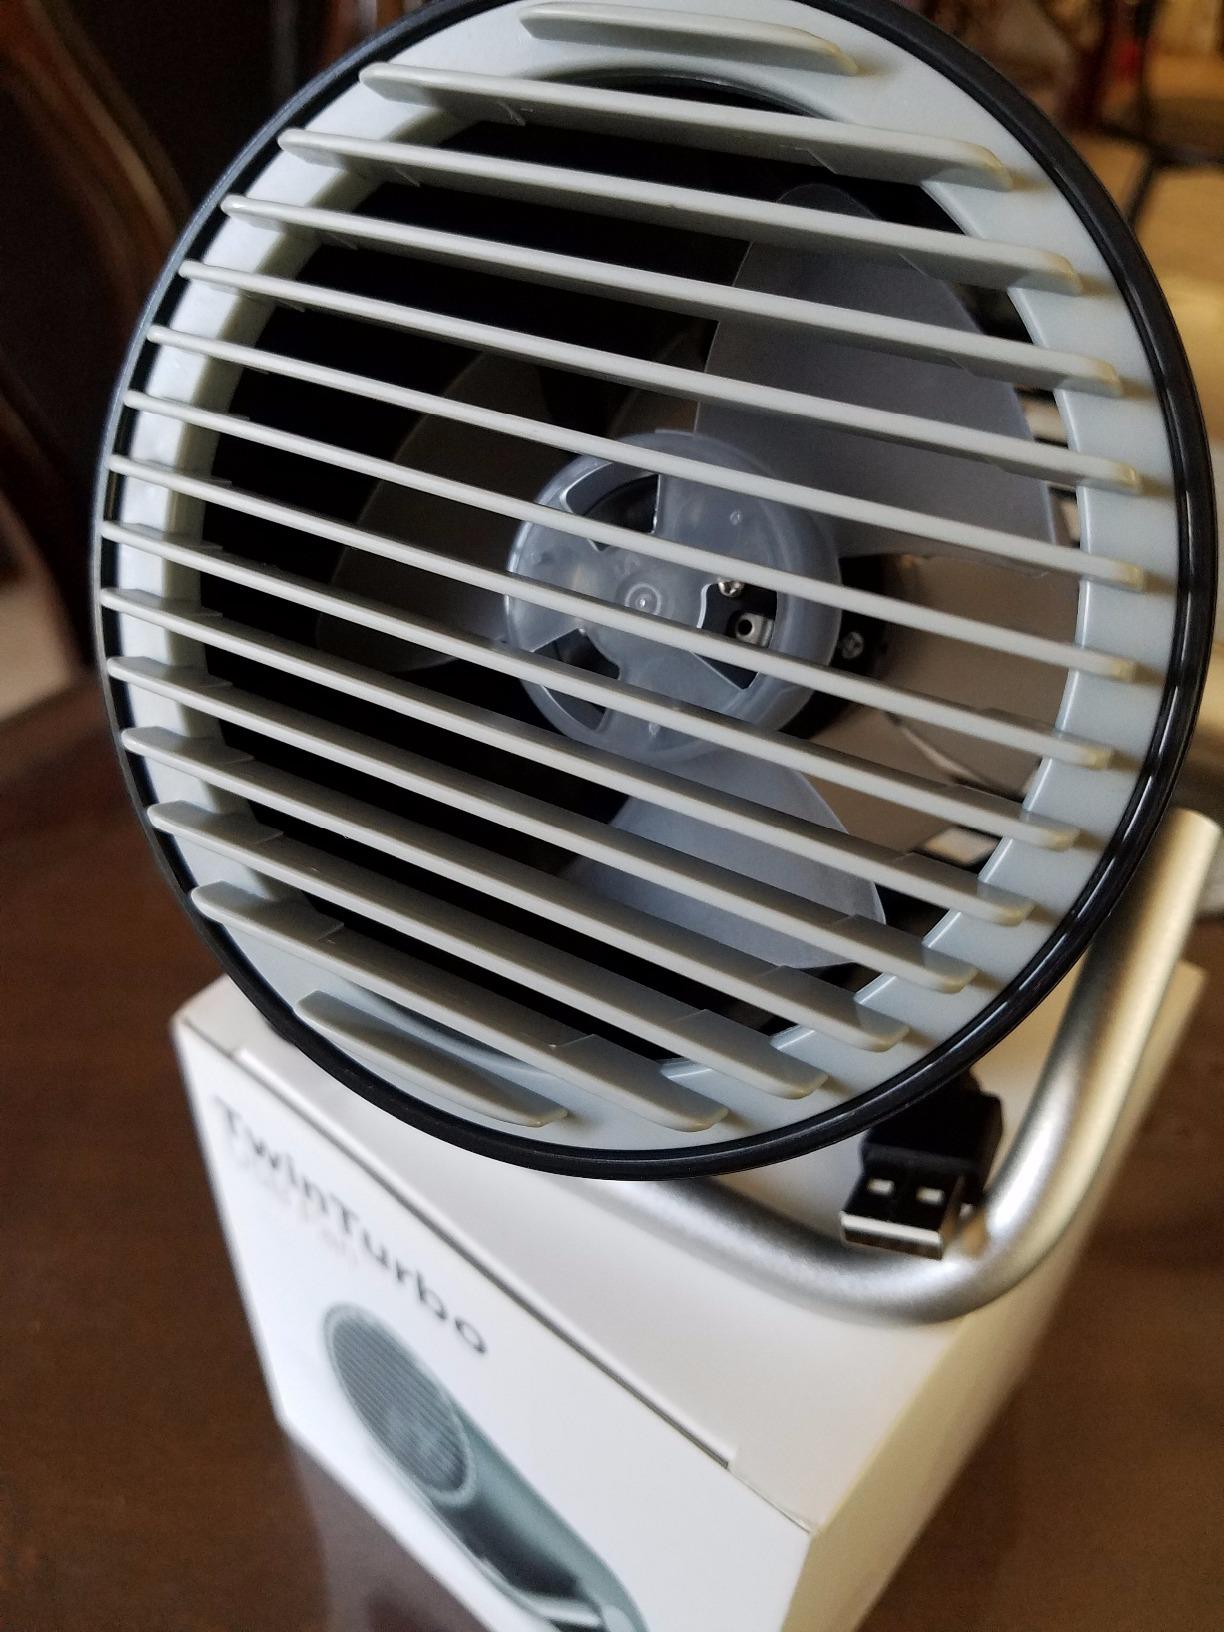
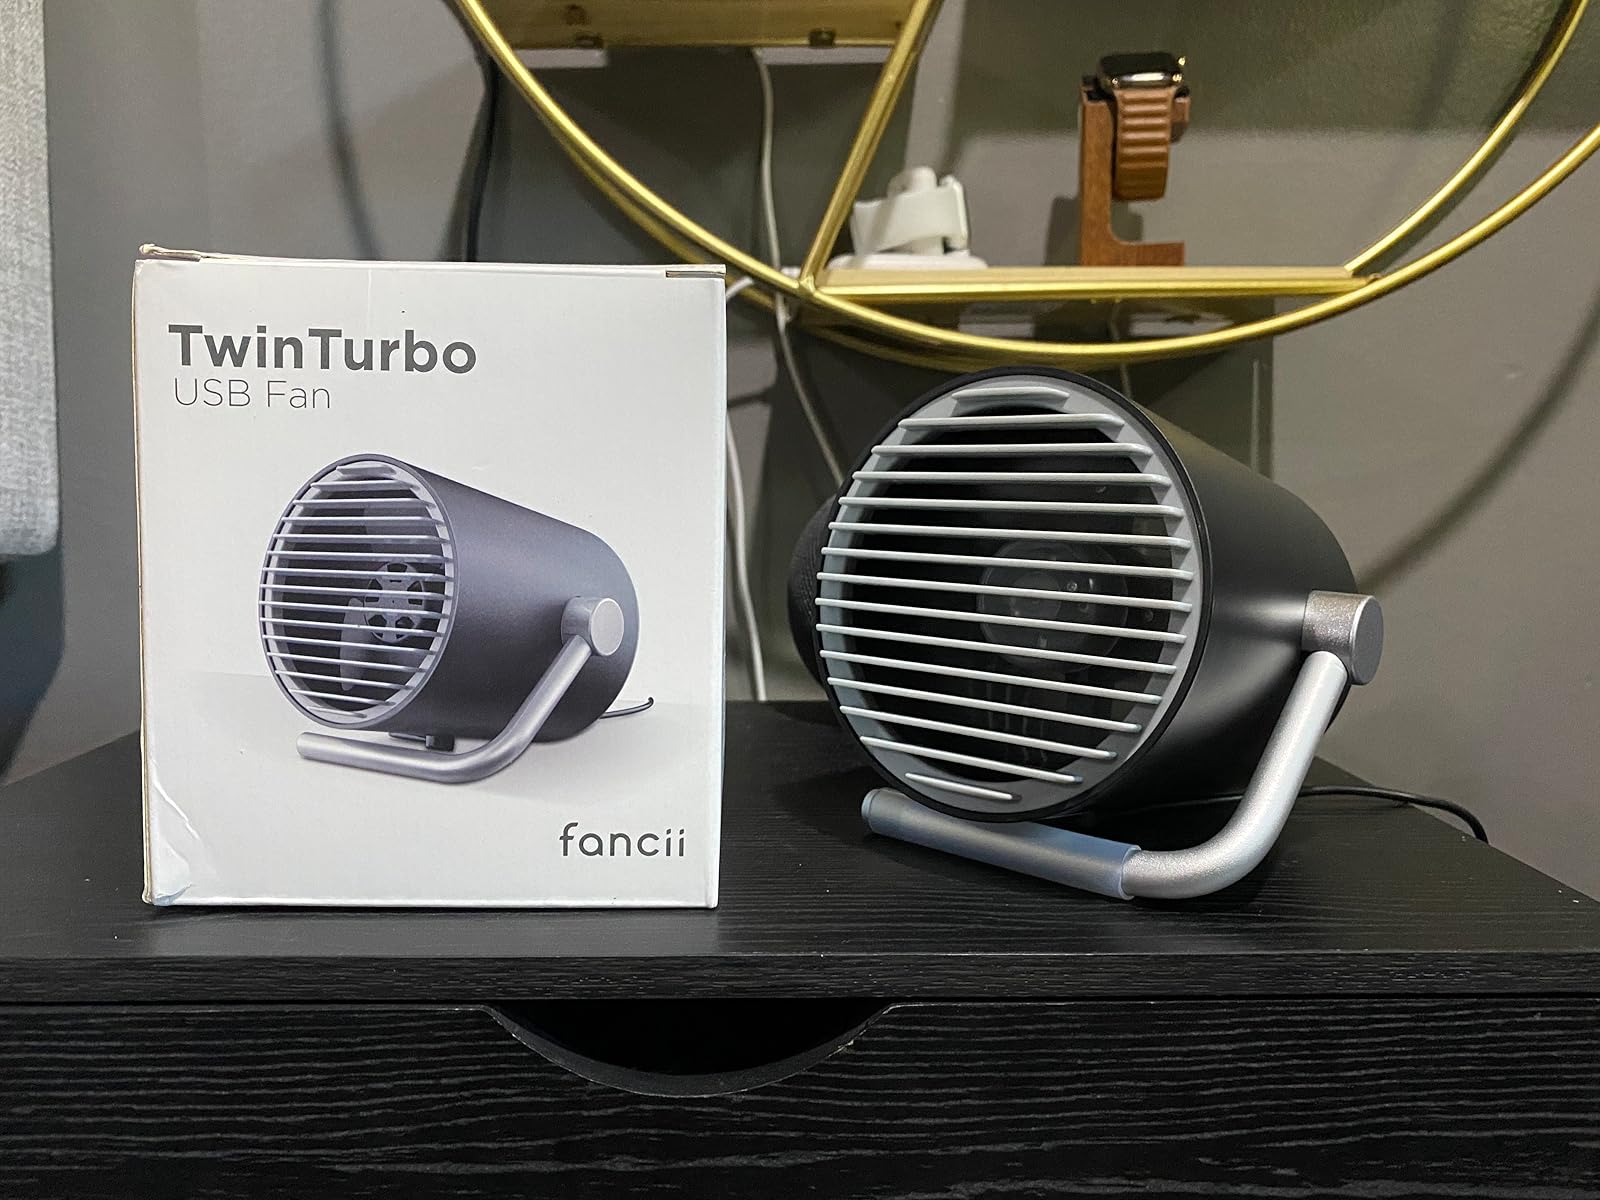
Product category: fan
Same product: yes